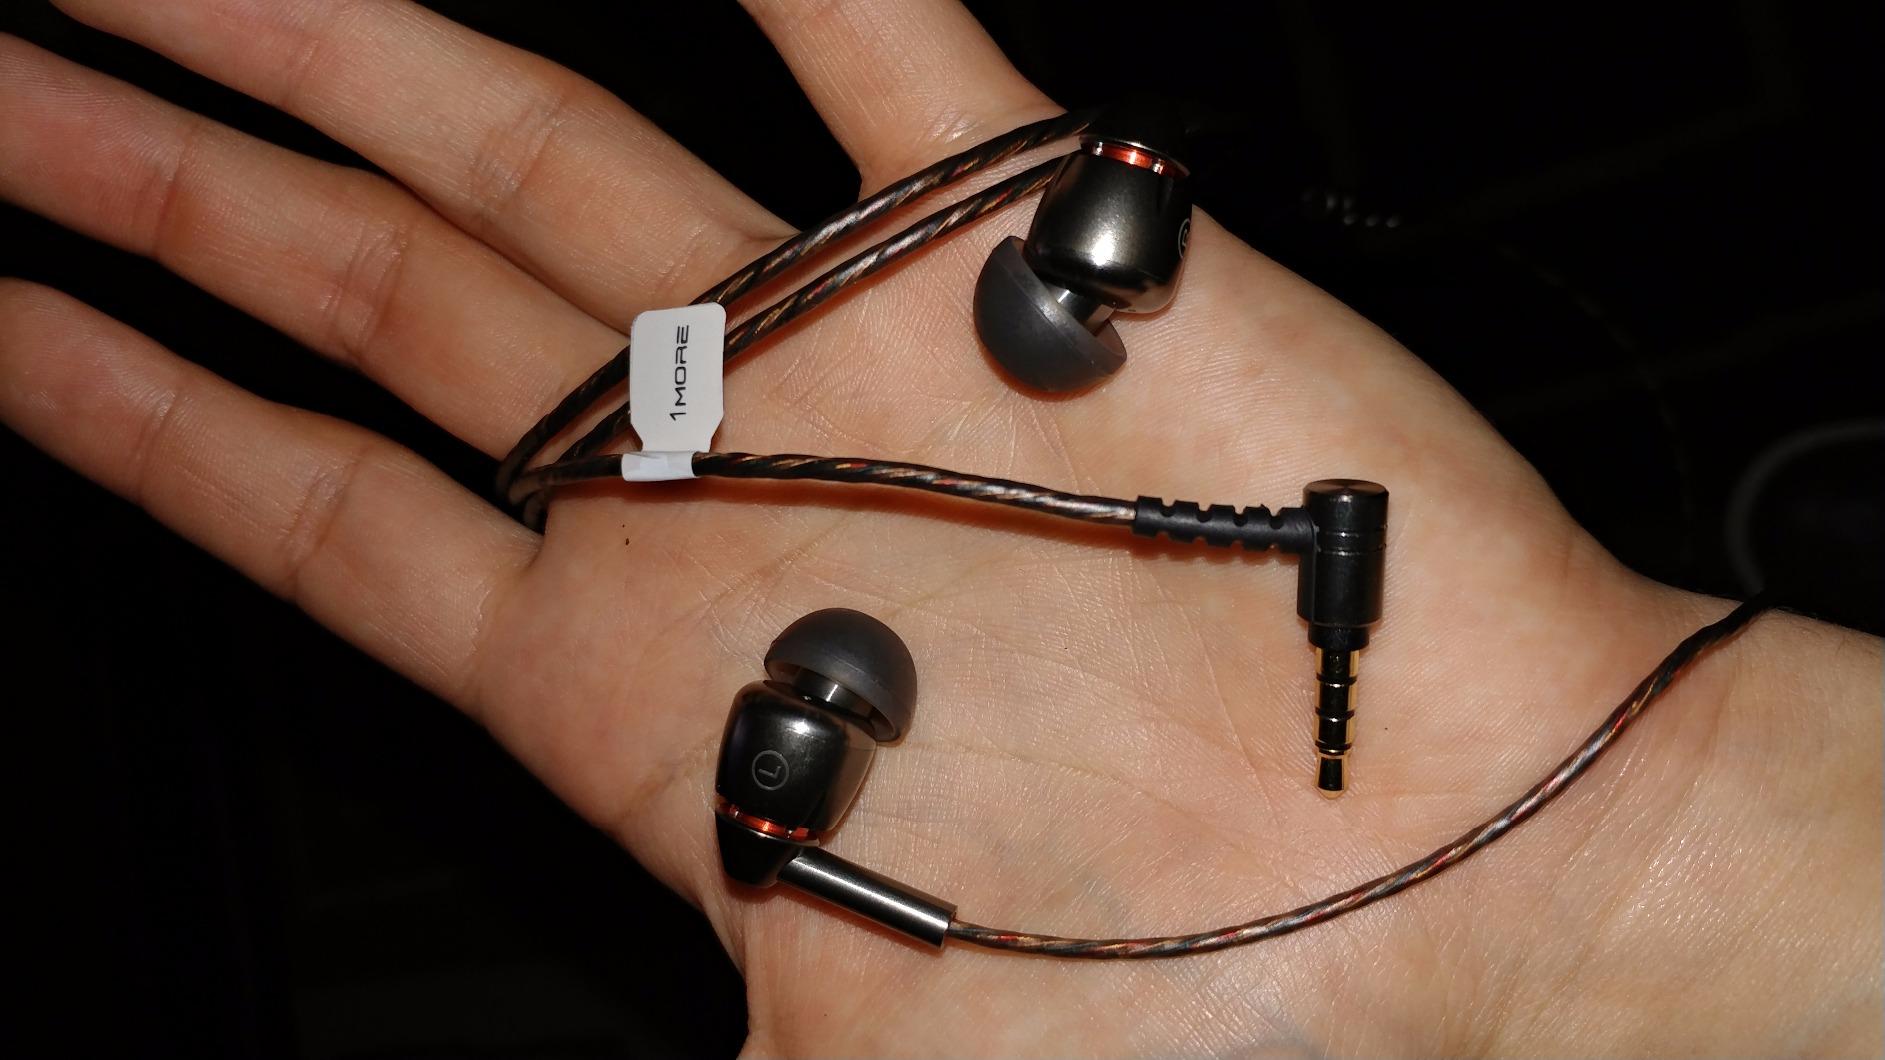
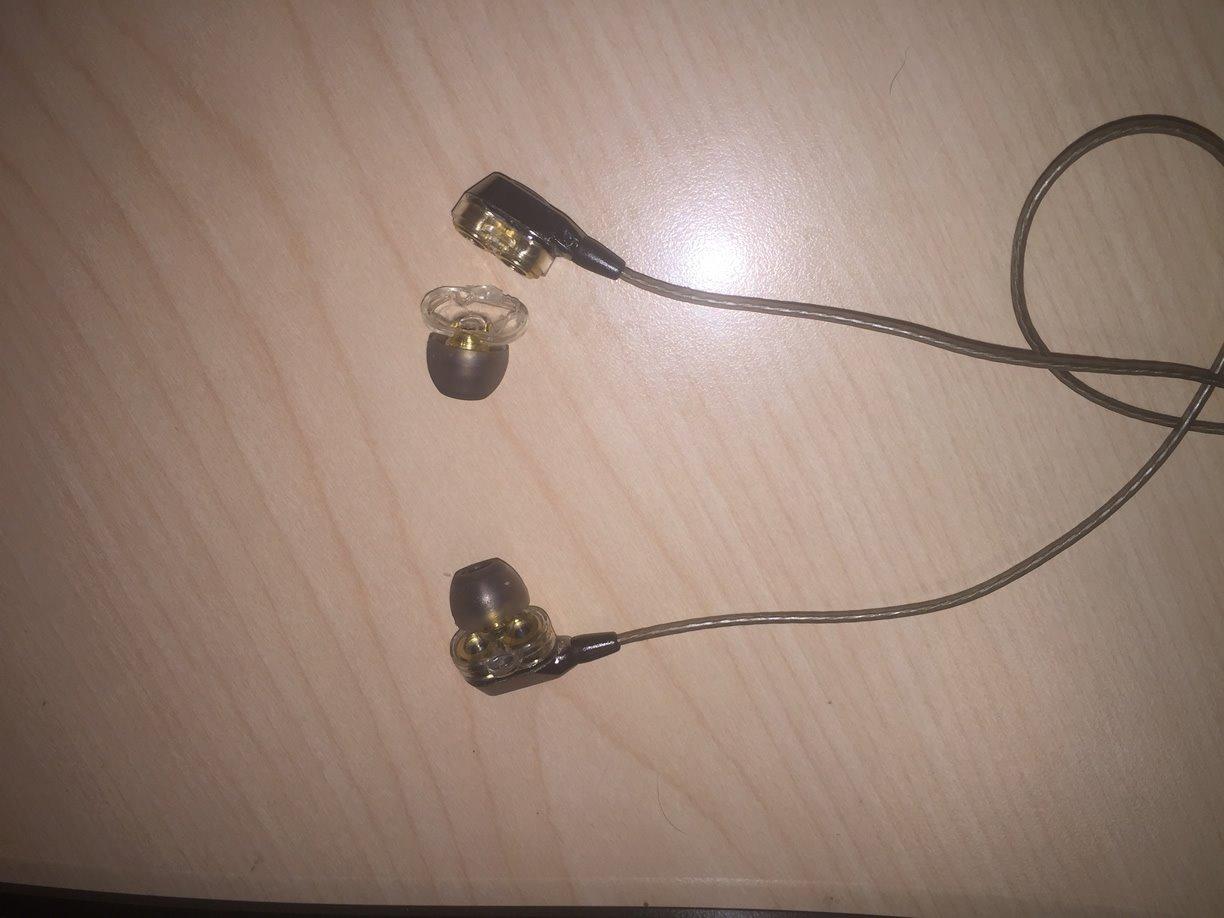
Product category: headphones
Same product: no